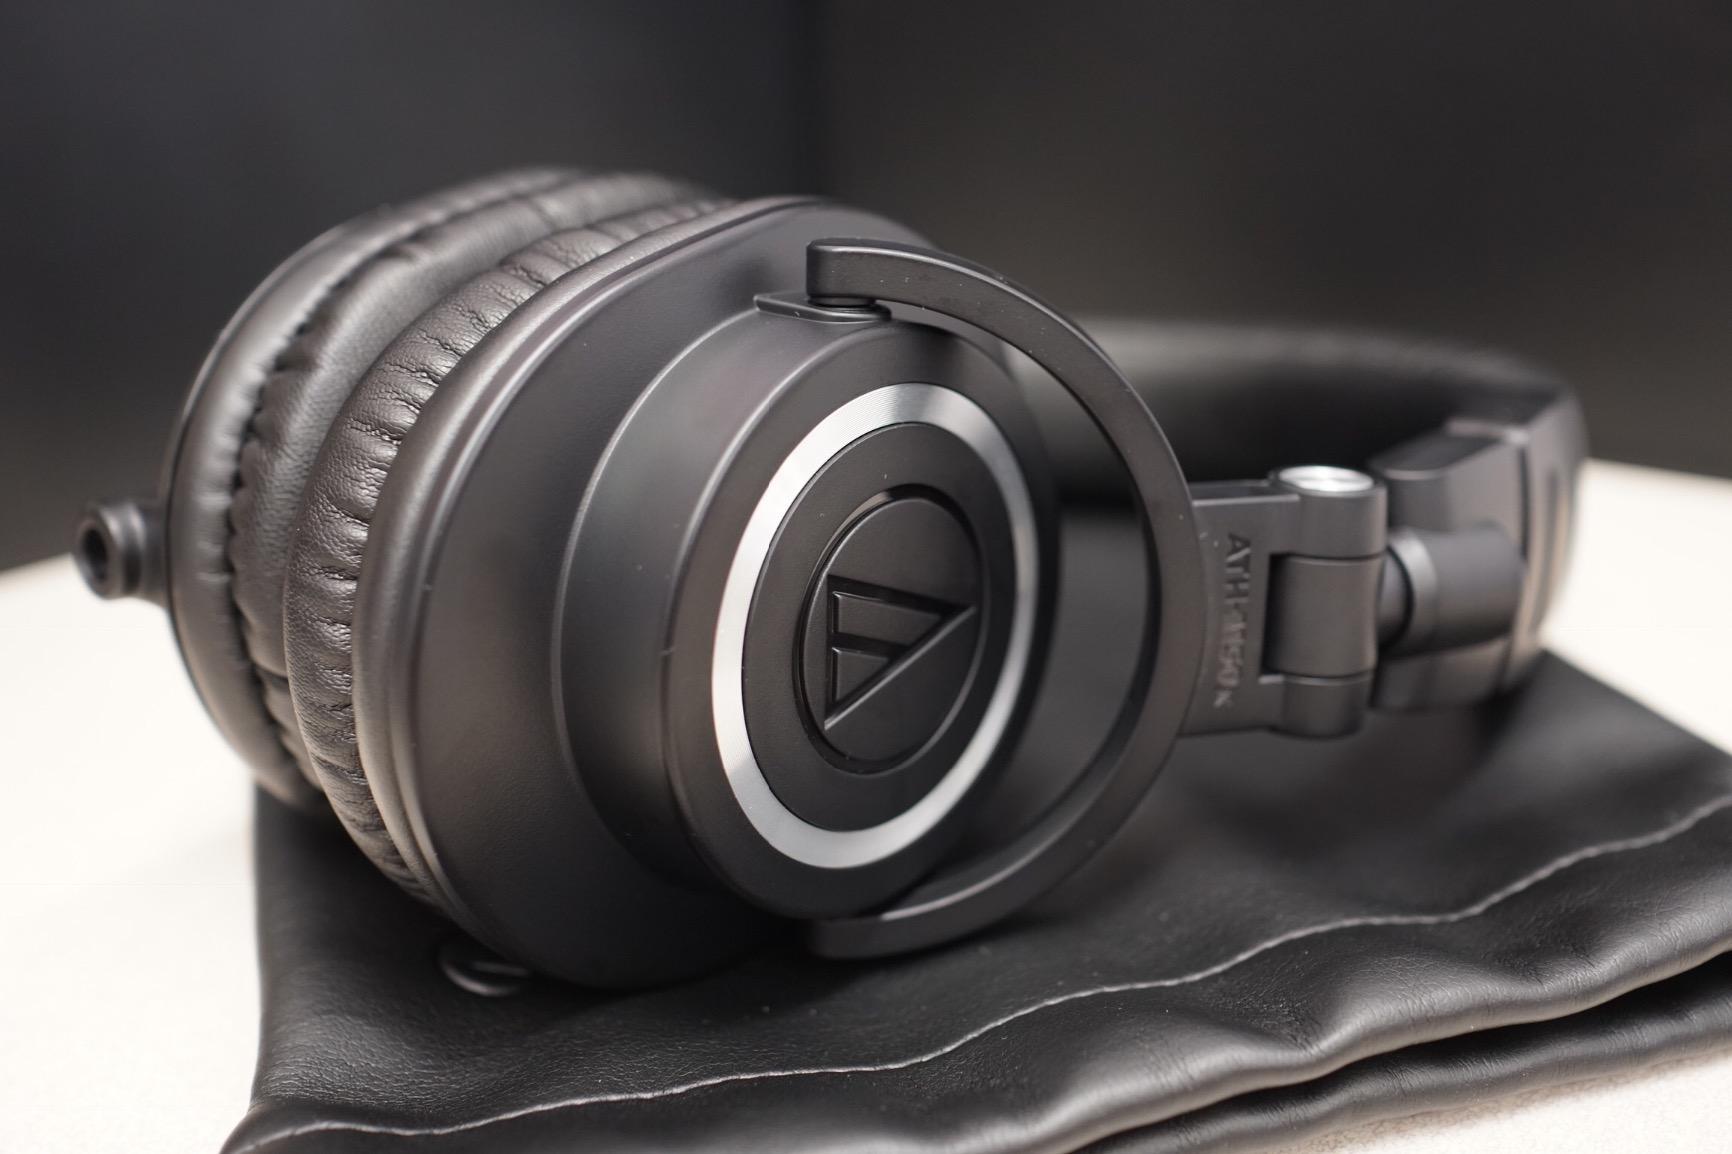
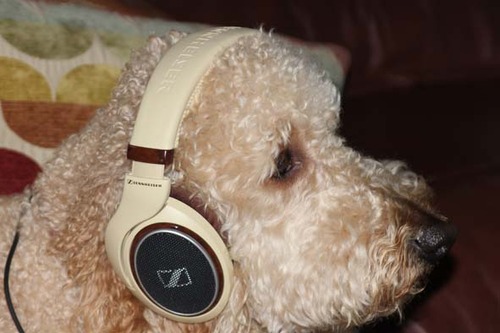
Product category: headphones
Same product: no